Henry Burr

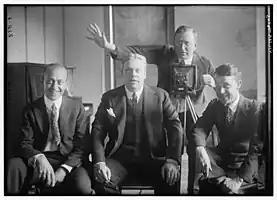
Henry Burr and the Peerless Quartet in 1922. "From left to right:" John H. Meyer, Burr, Frank Croxton, Albert Campbell.

Emboldened by Campanari's endorsement, McClaskey ventured to New York in 1902, where he began lessons and sang with the Grace Methodist Episcopal Church choir. He eventually rose to tenor soloist for the choir. His teachers included John Dennis Meehan (or Mehan) and Kate Stella Burr, from whom he would adopt his stage name in her honor.